Demonstration plant

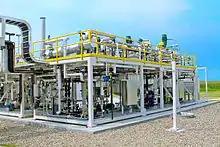
Demonstration Plant

A demonstration plant is an industrial system used to validate an industrial process for commercialization. It is larger than a pilot plant, and is the final stage in research, development and demonstration of a new process. Demonstration plants are built in a range of sizes, and the term 'demonstration plant' can sometimes be used interchangeably with 'pilot plant.' However, demonstration plants are generally larger than pilot plants, and are often constructed following a successful trial in a pilot scale size. Demonstration plants are used to prove a process works at industrial scale, and is financially viable in its intended industry.